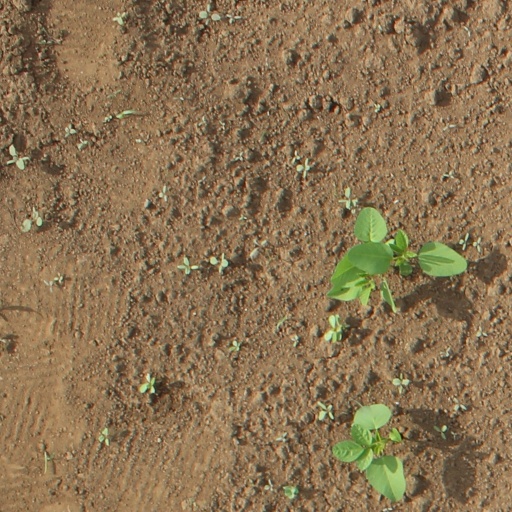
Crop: soybean